Michel Barnier

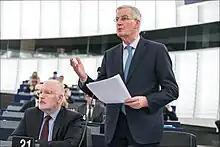
Barnier speaking about Brexit in the European Parliament in January 2019

Barnier worked in 2006 as a special adviser to José Manuel Barroso, then President of the European Commission, and presented a report to the Council of Ministers proposing the creation of a European civil-protection force. During 2006–2007, he served as member of the Amato Group, a group of high-level European politicians unofficially working on rewriting the Treaty establishing a Constitution for Europe into what became known as the Treaty of Lisbon following its rejection by French and Dutch voters.